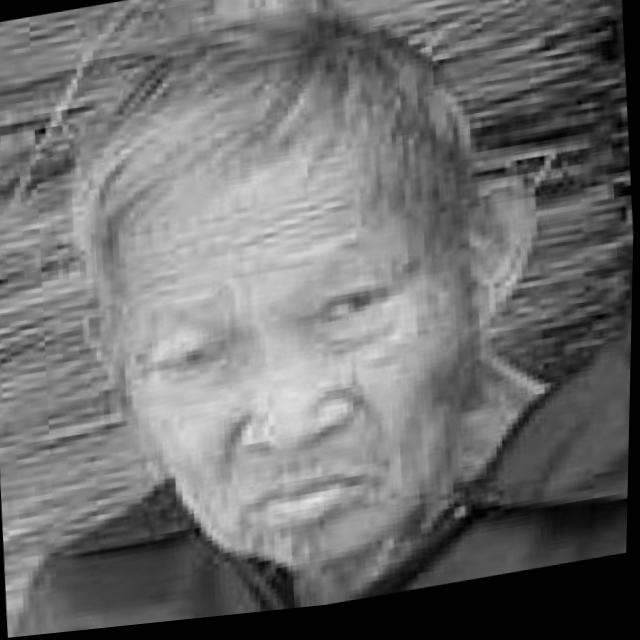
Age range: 65+